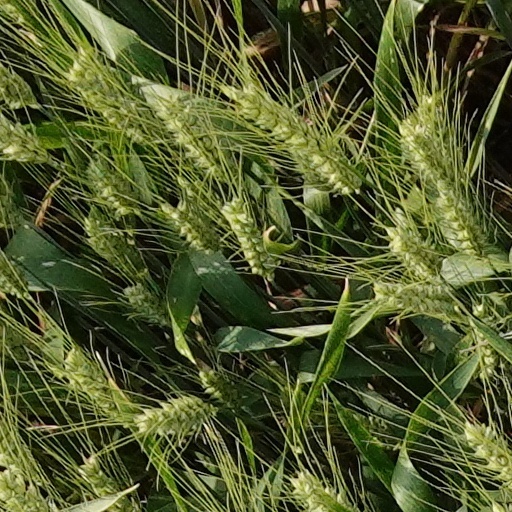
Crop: wheat